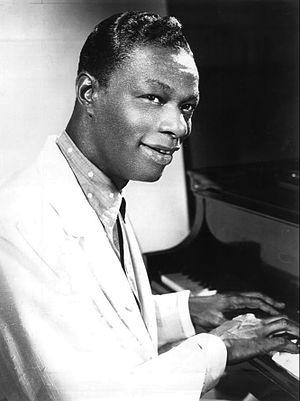
Nat King Cole est un chanteur et pianiste américain de jazz et de rhythm and blues, né le 17 mars 1919 à Montgomery, et mort le 15 février 1965 à l'age de 45 ans à Santa Monica. Associé au courant du jazz vocal, il est un des plus importants et célèbres crooners des années 1950 et de l'histoire du jazz, avec près de 50 millions de disques vendus en 30 ans de carrière internationale.
Le Great American Songbook, ou, en français, le Grand répertoire américain de la chanson, désigne communément la musique populaire américaine des années 1920 aux années 1960, avant l'arrivée et le succès du rock 'n' roll. L'expression englobe la musique des comédies musicales de Broadway, des films hollywoodiens et de l'industrie musicale américaine appelée Tin Pan Alley. Cette musique, que l'on peut assimiler au swing et aux big bands, est souvent qualifiée à la fois de pop traditionnelle et de jazz vocal, et il est difficile de dire exactement auquel de ces deux courants, par la suite très éloignés l'un de l'autre, il convient de la rattacher.